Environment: real
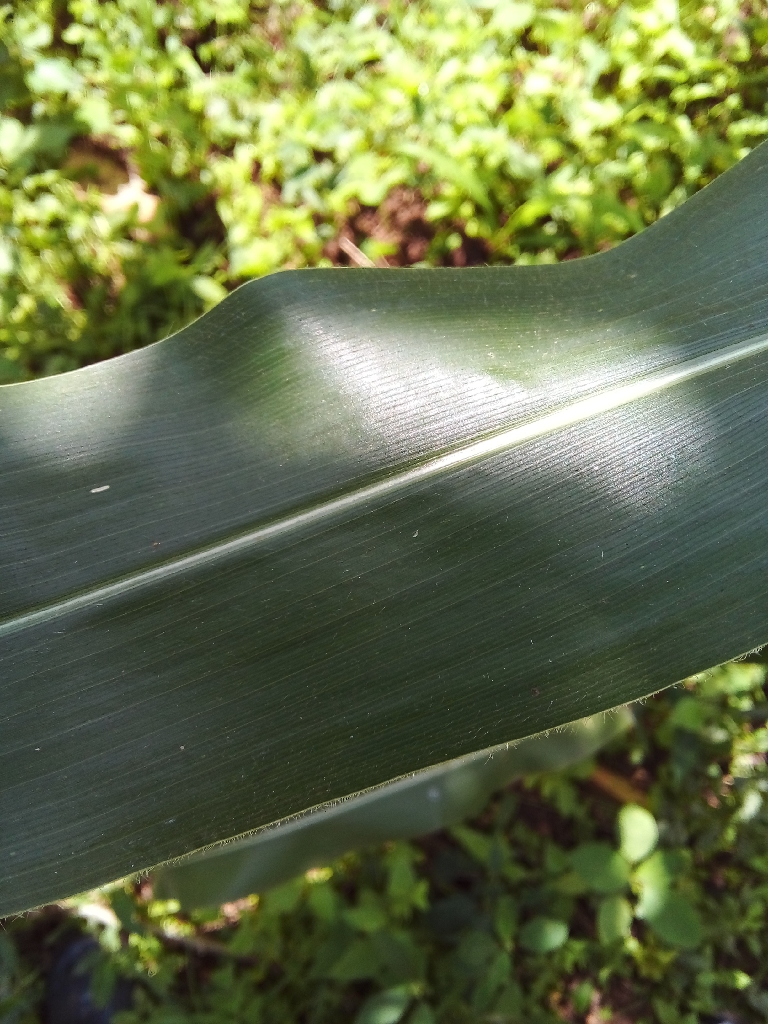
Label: healthy